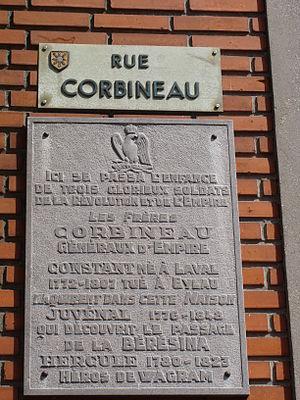
Marchiennes - plaque commémorative aux trois fréres Corbineau
Marchiennes est une commune française, située en Flandre romane, dans le département du Nord en région Hauts-de-France. Ses habitants sont appelés les Marchiennois.
Jean-Baptiste Juvénal Corbineau, né le 1ᵉʳ août 1776 à Marchiennes dans le Nord et mort le 18 décembre 1848 à Paris, est un général français de la Révolution et de l'Empire, comte de l'Empire, grand-croix de la Légion d'honneur et pair de France.
Marie Louis Hercule Hubert Corbineau, né le 10 avril 1780 à Marchiennes et mort le 5 avril 1823 à Châlons-sur-Marne, était un militaire français de la Révolution et de l'Empire.
Claude Louis Constant Esprit Juvénal Gabriel Corbineau, né le 7 mars 1772 à Laval et mort le 8 février 1807 à Eylau, est un général de brigade du Premier Empire.